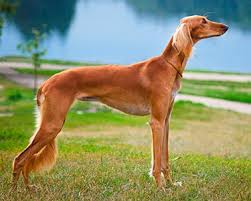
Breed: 206-n000051-Saluki